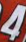
Number: 4